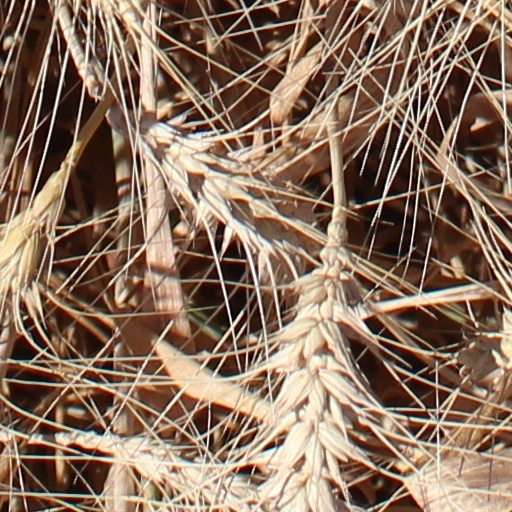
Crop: wheat